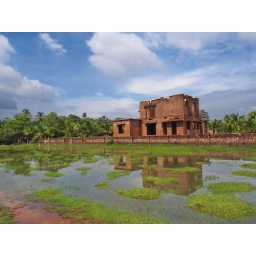
This waterlogged field and the unfinished building looked good against the sky